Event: Nepal Earthquake
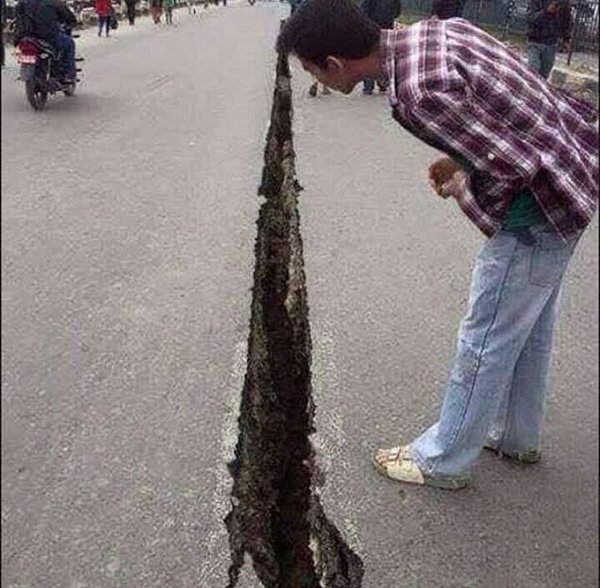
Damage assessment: damage